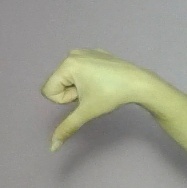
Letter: waw